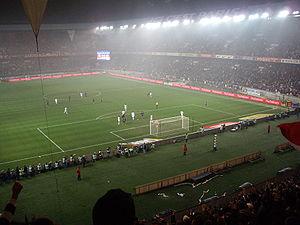
La saison 2008-2009 de l'Olympique de Marseille est marquée par une course au titre de champion de France de Ligue 1, se terminant par une place de dauphin des Girondins de Bordeaux, comme dix ans auparavant. En Coupe d'Europe, le club est éliminé en quarts de finale de la Coupe UEFA par le Chakhtior Donetsk, futur vainqueur de l'épreuve, après avoir été éliminé de manière médiocre de la Ligue des champions. Du côté des coupes nationales, l'aventure est courte avec une élimination en seizièmes de finale que ce soit en Coupe de France ou en Coupe de la Ligue.
Le championnat de France de football, appelé Ligue 1 est le championnat professionnel de football de plus haut niveau de la Fédération française de football.